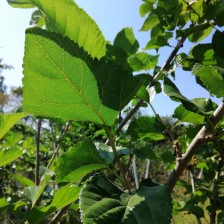
Variety: Buriram60